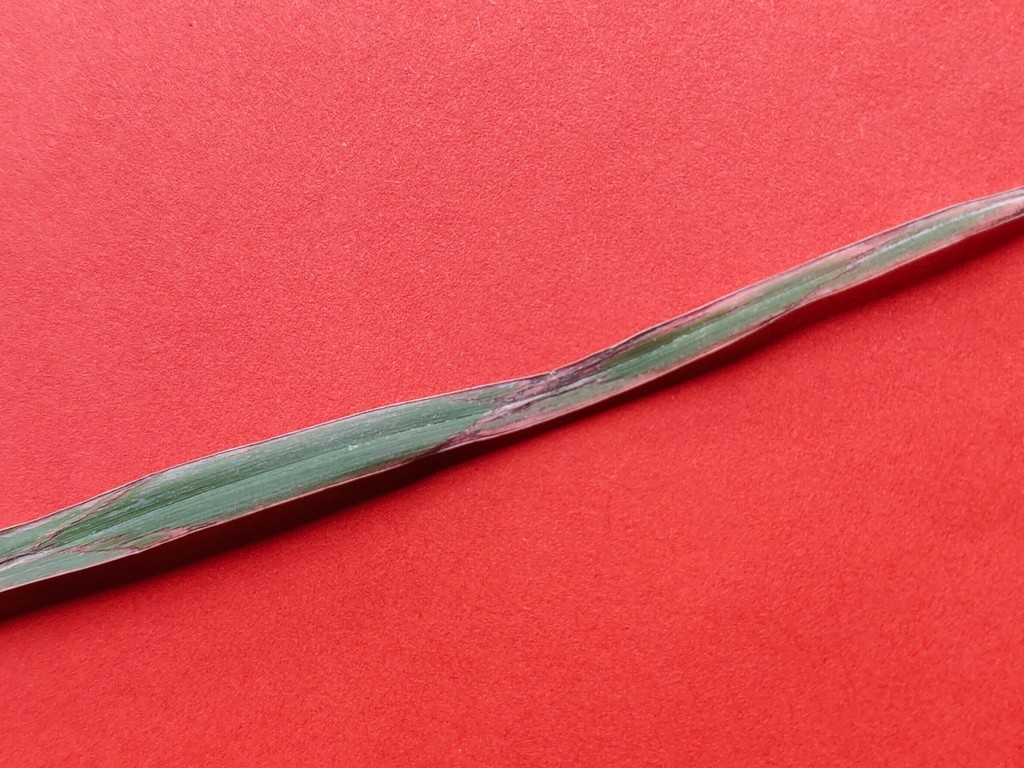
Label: Unhealthy